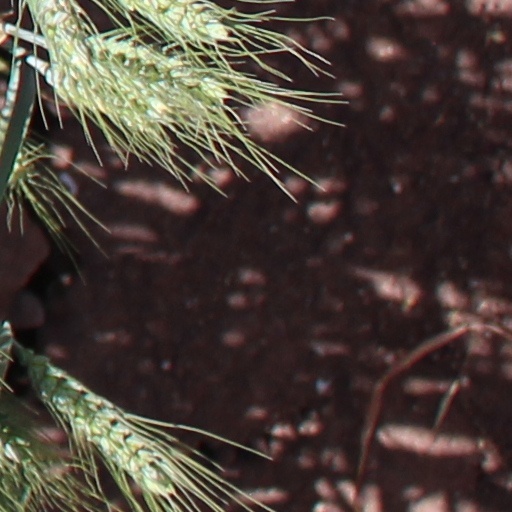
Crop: wheat